Bakpau
Also known as:
ar - Arabic: باوزي
bg - Bulgarian: Паучи
bjn - Banjar: Bakpao
bn - Bangla: বাও
ca - Catalan: Baozi
de - German: Baozi
es - Spanish: Baozi
et - Estonian: Baozi
fi - Finnish: Baozi
fr - French: Baozi
he - Hebrew: באוזי
id - Indonesian: Bakpao
it - Italian: Baozi
ja - Japanese: 包子
jv - Javanese: Bakpao
ko - Korean: 바오쯔
lzh - Literary Chinese: 包子
ms - Malay: Pau
my - Burmese: ပေါက်စီ
nb - Norwegian Bokmål: Baozi
pl - Polish: Baozi
pt - Portuguese: Baozi
ru - Russian: Баоцзы
sv - Swedish: Baozi
th - Thai: ซาลาเปา
tr - Turkish: Baozi
uk - Ukrainian: Баоцзи
vi - Vietnamese: Bánh bao
wuu - Wu: 有馅馒头
yue - Cantonese: 中式包
zh - Chinese: 包子
Category: bread (bun)
Cuisine: Indonesian
Associated cuisines: Indonesian
Area: Java
Countries: Indonesia
Region: South Eastern Asia

The dish is a bun filled with minced pork, or alternatively chocolate, strawberry, cheese, mung bean, red bean, minced beef, or diced chicken.

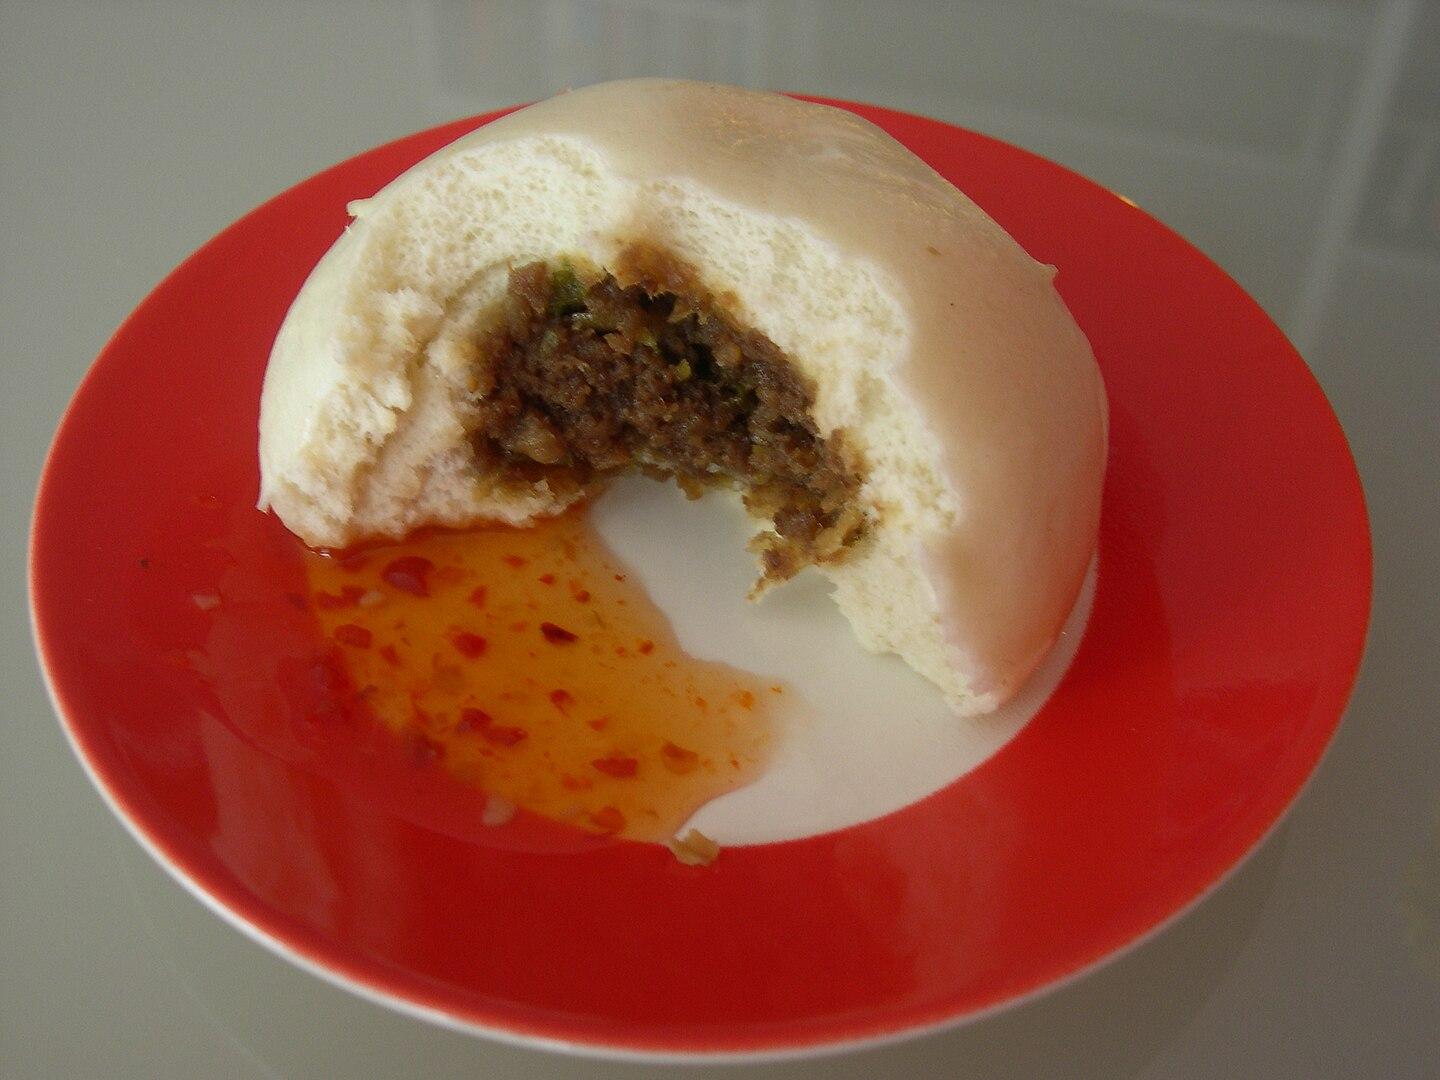